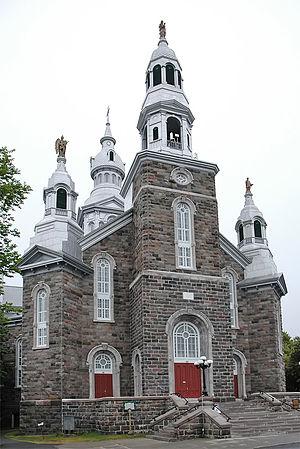
Église de Trois-Pistoles
Trois-Pistoles est une ville de la province de Québec au Canada située dans la région du Bas-Saint-Laurent, dans la municipalité régionale de comté des Basques, dont elle est le chef-lieu.
La liste des lieux de culte du Bas-Saint-Laurent liste l'ensemble des lieux de culte situés dans la région administrative du Bas-Saint-Laurent au Québec. La grande majorité de ceux-ci sont de dénomination catholique, mais la liste inclut également des lieux de culte protestants, surtout dans les municipalités où il y a une population d'origine anglophone.